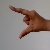
The image shows a hand gesture representing the letter 'Z' in Indian Sign Language.